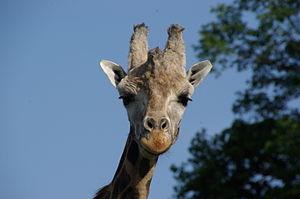
girafe
Le Parc zoo du Reynou est un parc zoologique situé dans le département de la Haute-Vienne, dans la commune du Vigen. Le parc s'étend sur plus de 60 hectares et compte plus de 600 animaux de plus de 130 espèces différentes. Il a ouvert ses portes le 1ᵉʳ juillet 1997 et présente des espèces très variées allant des ouistitis pygmées, le plus petit singe du monde, jusqu'aux girafes de Rothschild, en passant par de nombreuses espèces de fauves et d'oiseaux.